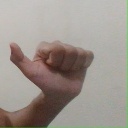
अक्षर: त